Quảng Ngãi station

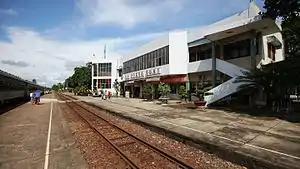

Quảng Ngãi station is one of the main railway stations on the North–South railway (Reunification Express) in Vietnam. It serves the city of Quảng Ngãi, lying 1.5 kilometres west of the main centre.